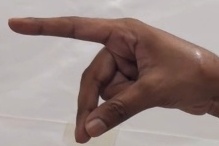
ASL sign: P